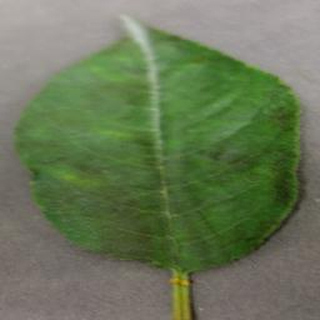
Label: cherry_powdery_mildew